Willow (song)

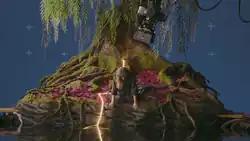

The string later leads her to a scene from her childhood (a reference to "Seven"), where the child versions of Swift and Lee are seen playing together with the string, suggesting that the pair is destined to be together. Swift exits the tent and finds her adult self at a carnival tent party, where she performs with a golden mist-emitting lute inside a glass box (a metaphor from "Mirrorball"), dressed in a cream-colored Zimmerman gown and a bridal headpiece by Jennifer Behr (a "Love Story" reference). While Swift finds Lee, she is trapped inside the glass box, which Swift described before the video's premiere as a metaphor for her feelings about fame. She then realizes that the only way out is to follow the magical thread through the rabbit hole under floor of the glass box, a scene that may represent Swift reaching her lowest moments before finding a golden path once more. During this scene, Swift looks into the camera directly, while mouthing the lyrics "I come back stronger than a '90s trend", a nod to "1989", which is her first pop album.